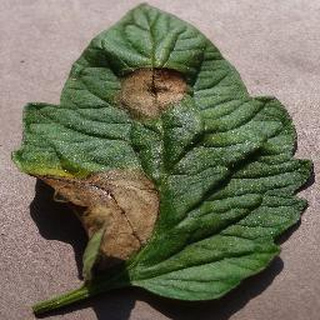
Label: tomato_late_blight